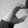
ASL letter: C